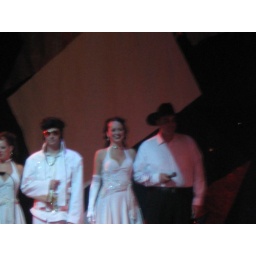
Legends night. The girls in white were the dancers, guy on right with cowboy hat is Big Tex